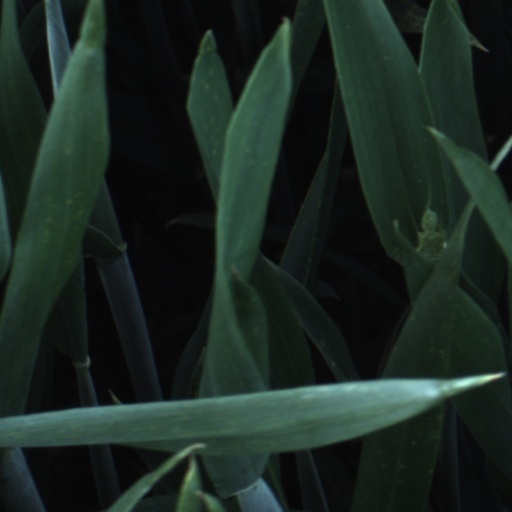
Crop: wheat